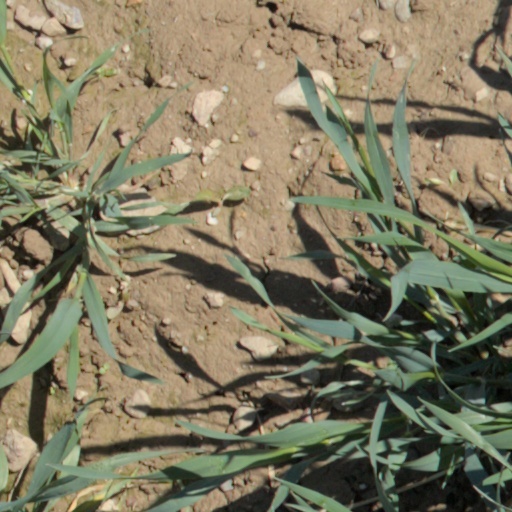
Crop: wheat